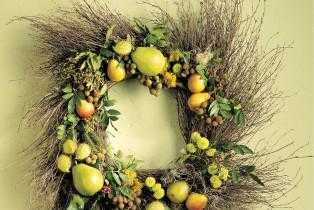
Label: Pear